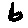
Label: 6